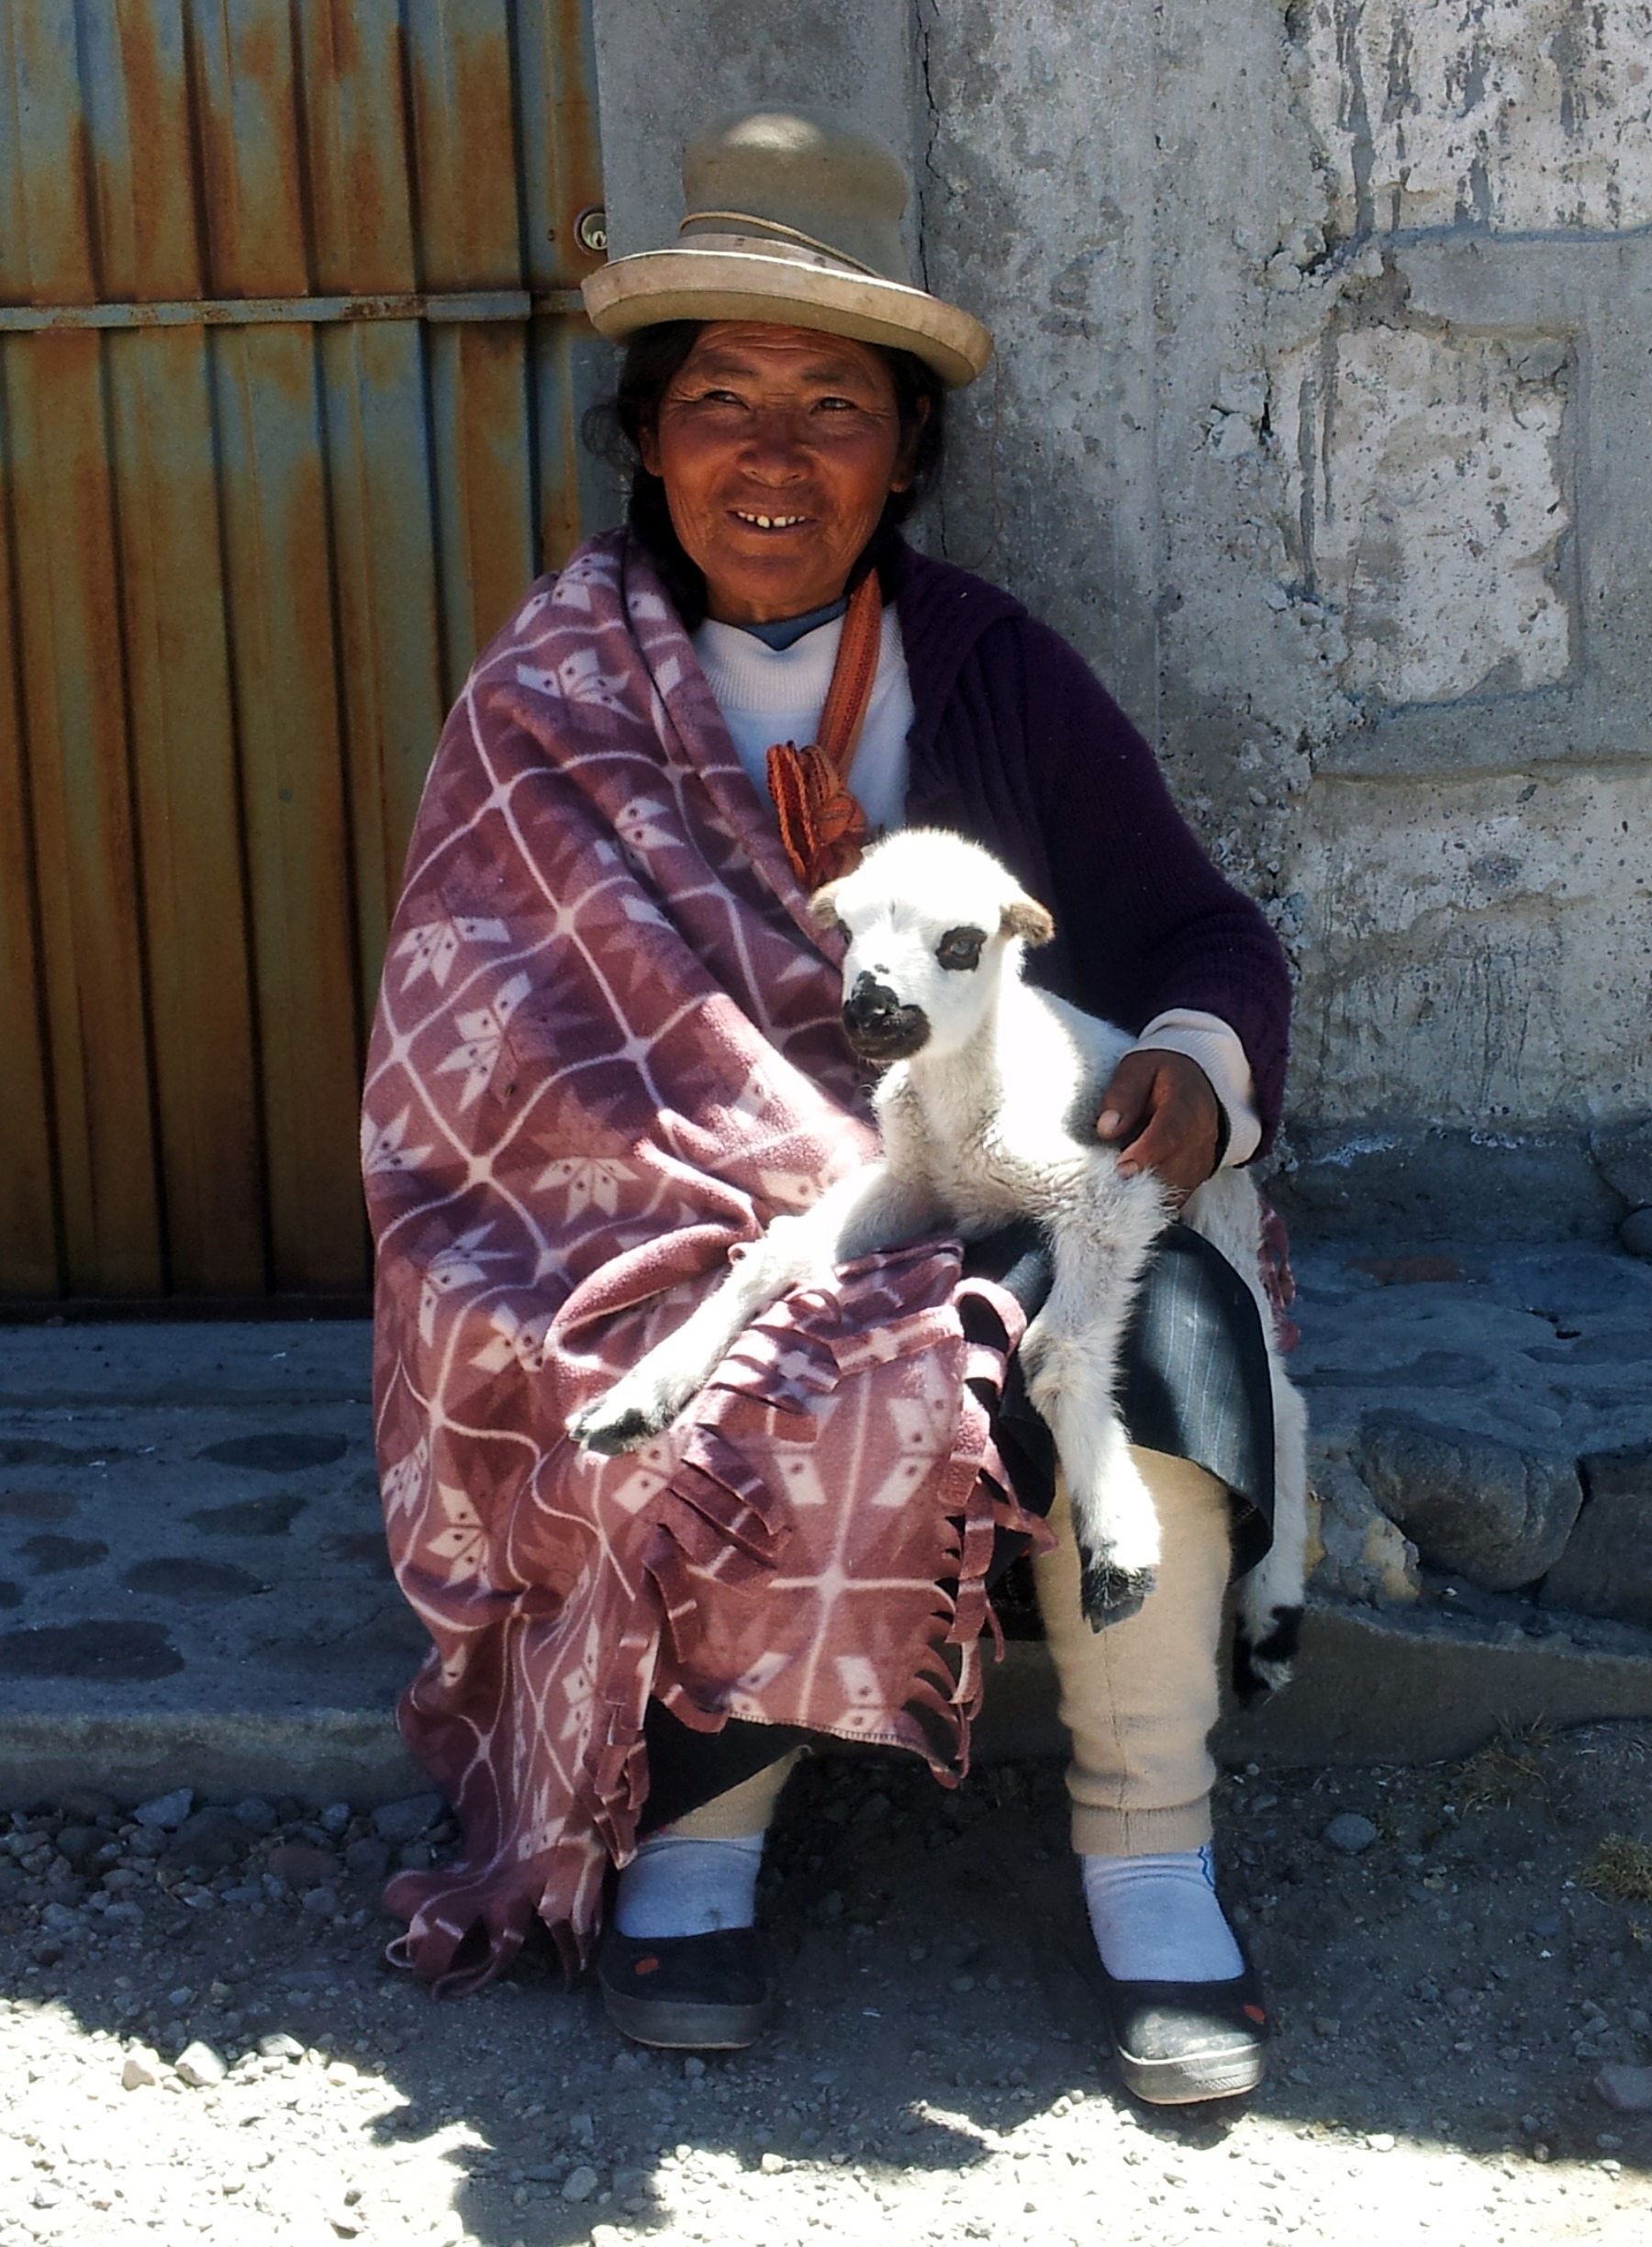
woman, old, peru, lamb, sit, image, andes, peruvian